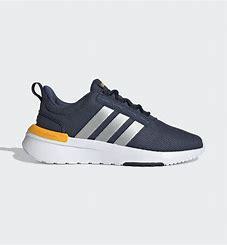
Brand: Adidas
Model: Racer TR21